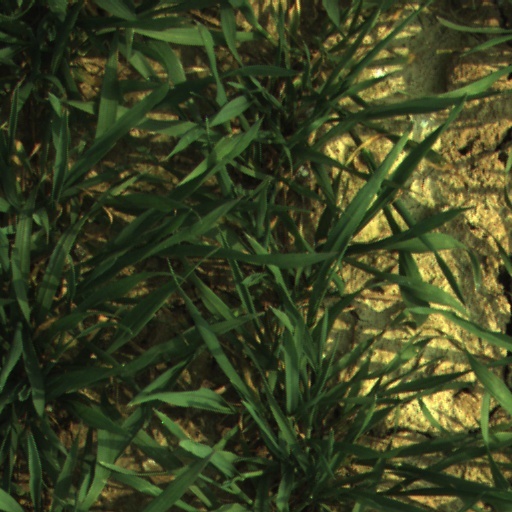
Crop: wheat